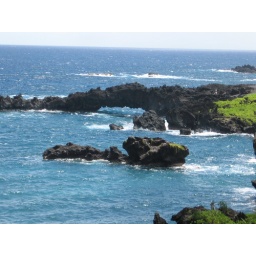
by black sand beach. on the road to Hana